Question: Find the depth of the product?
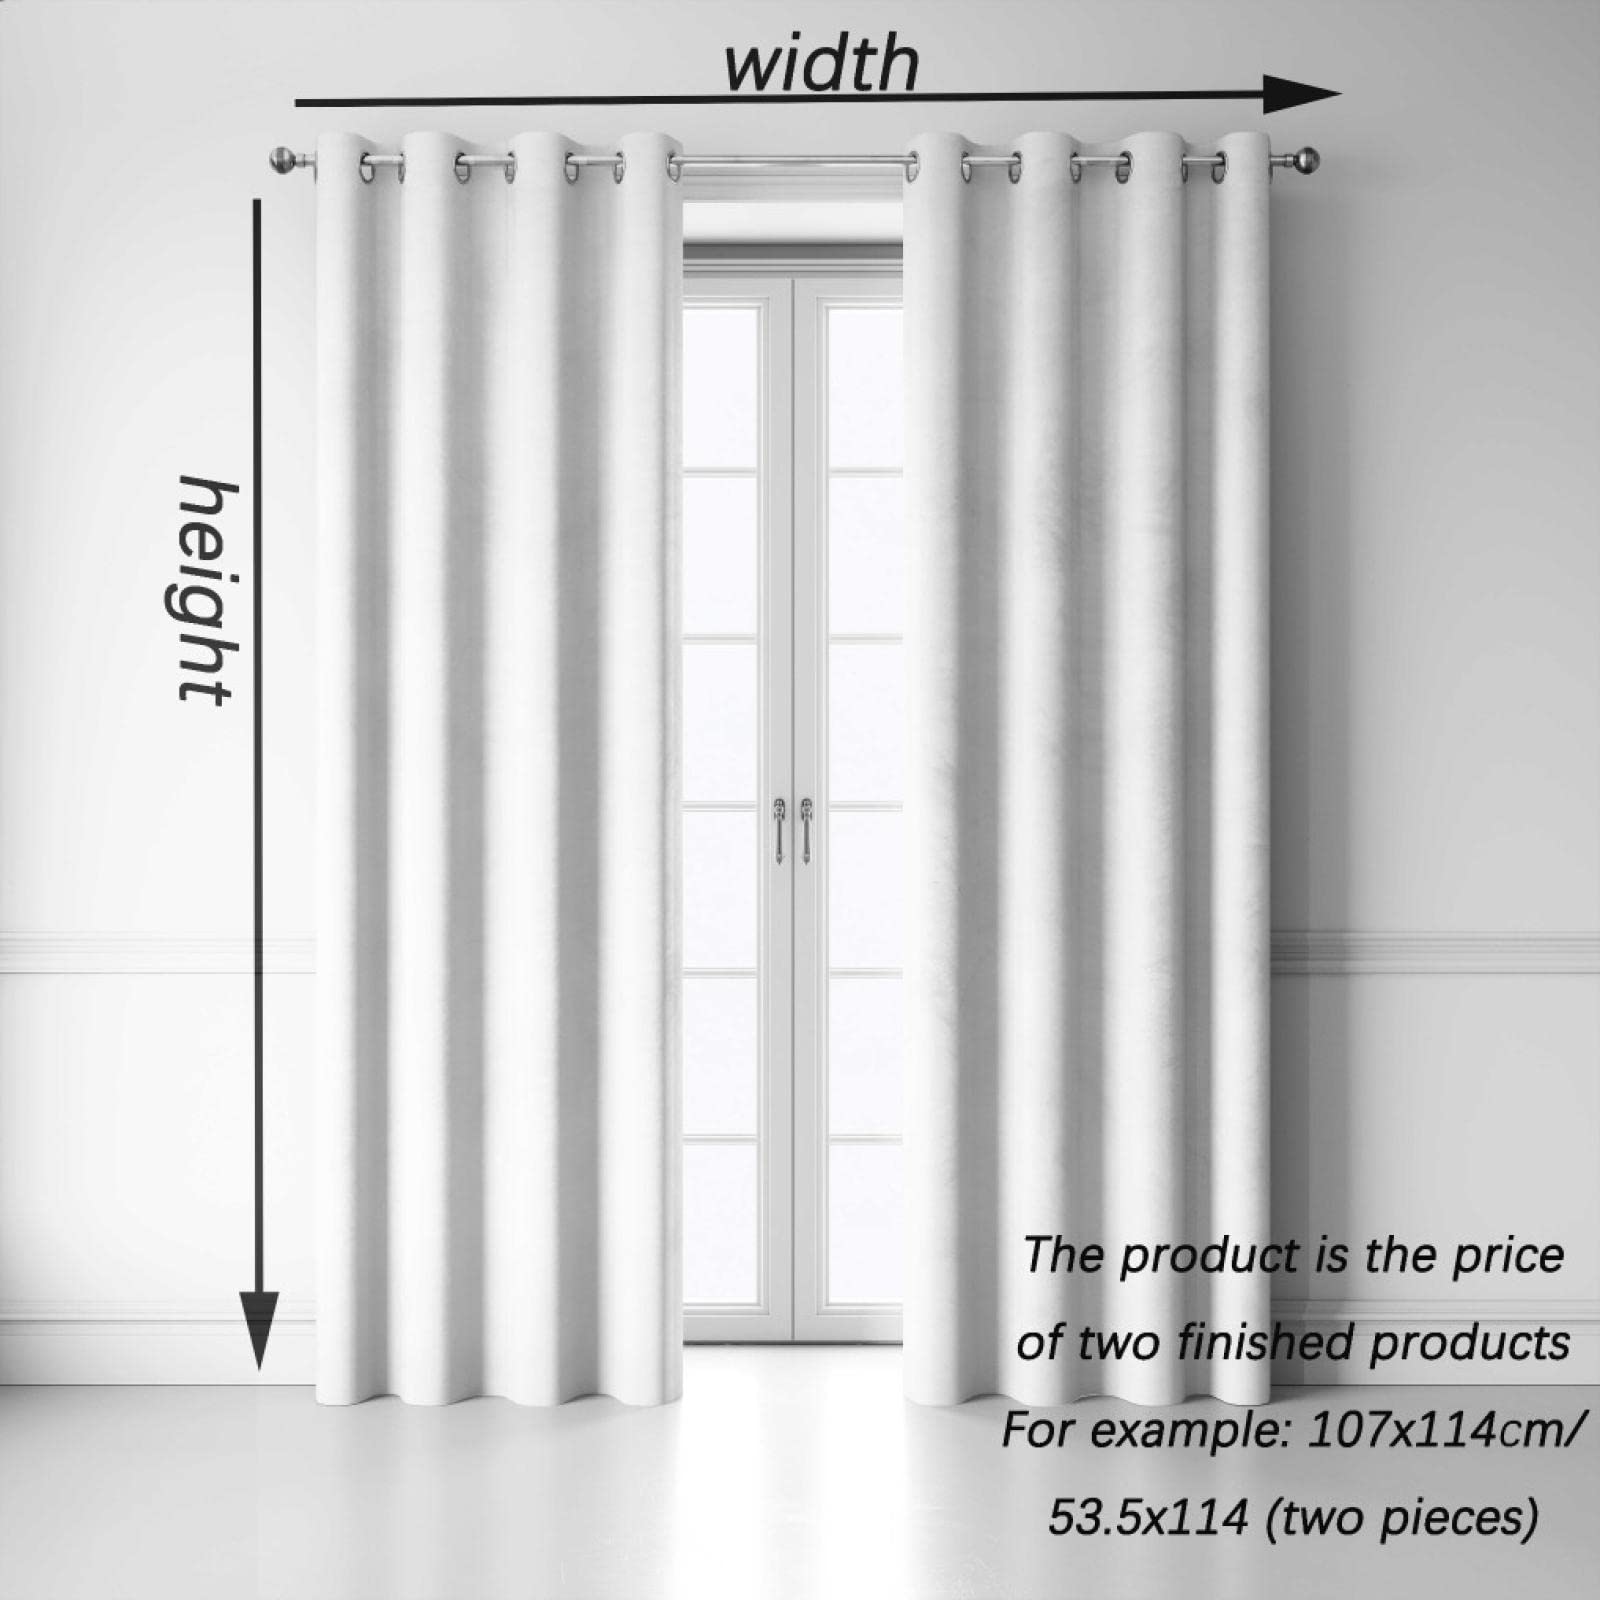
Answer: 114.0 centimetre